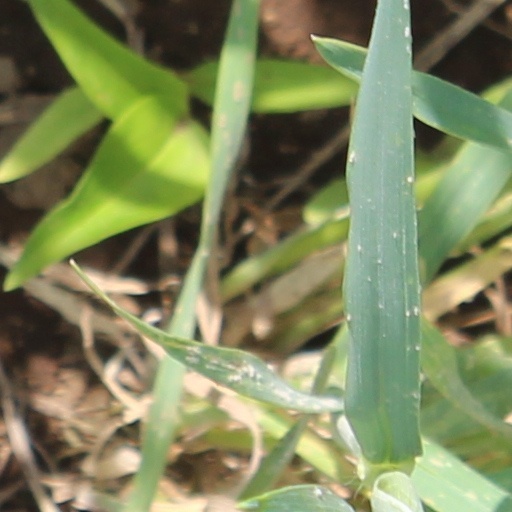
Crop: wheat